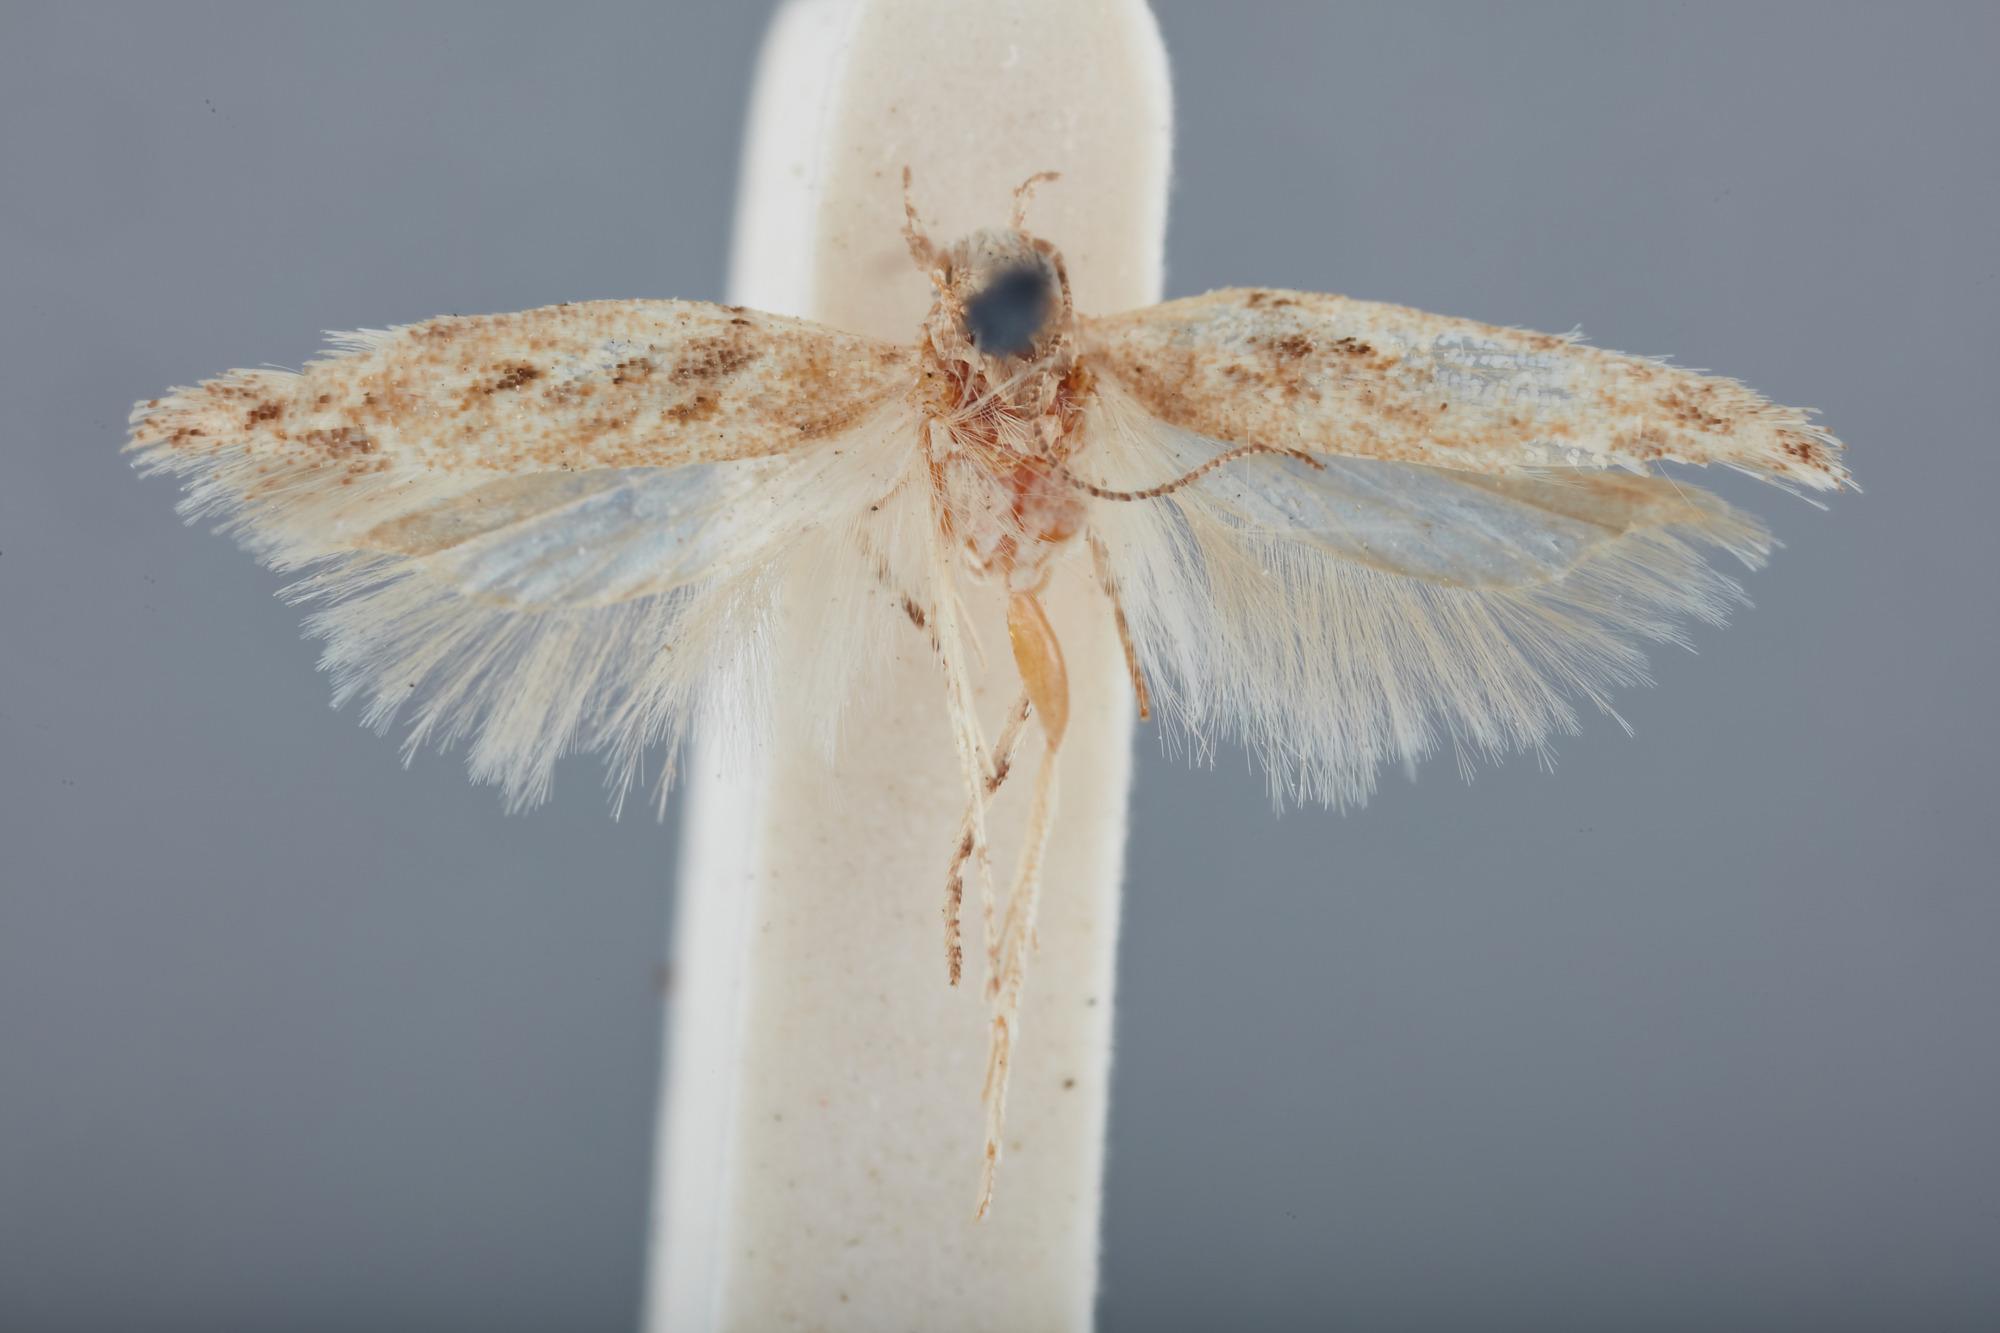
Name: Alloclita brachygrapta
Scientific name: Alloclita brachygrapta Meyrick, 1925
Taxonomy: Animalia, Arthropoda, Insecta, Lepidoptera, Cosmopterigidae, Antequeriinae
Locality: Romani (Sinai Nord Est), Egypt
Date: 23 Oct 1916